Hughie Edwards

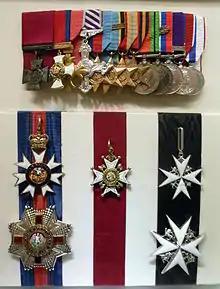
Edwards' medal group at the Australian War Memorial, Canberra.

Edwards continued his career in the post-war RAF, and was granted the substantive rank of squadron leader from 1 September 1945. Posted as a staff officer at Air Headquarters, Malaya, from November 1945 until February 1946, he served with the Netherlands East Indies Forces for a short period before returning to Malaya as air adviser to the General Officer Commanding. In September 1945, he was posted as station commander at the RAF Base in Kuala Lumpur; he remained there until May 1947, and was awarded an Officer of the Order of the British Empire (OBE) for his services in south-east Asia.